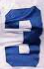
Number: 3